Answer in natural language. Considering the relative positions, is sixdrawer dresser in gray (marked B) above or below floating brown wooden bed (marked A)? Choose between the following options: above or below
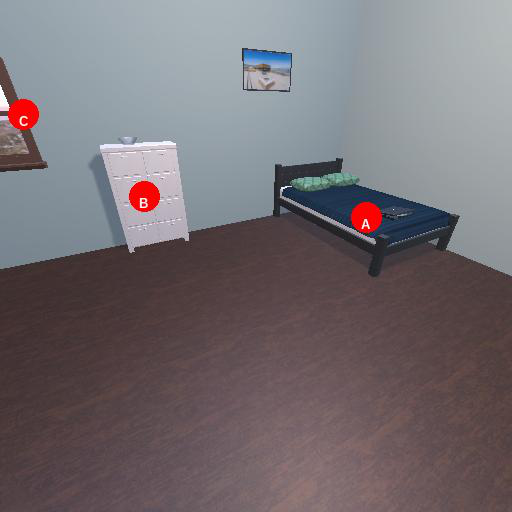
<answer>below</answer>